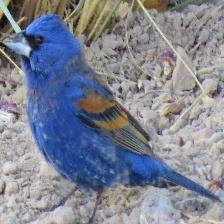
Species: BLUE GROSBEAK
Scientific name: PASSERINA CAERULEA